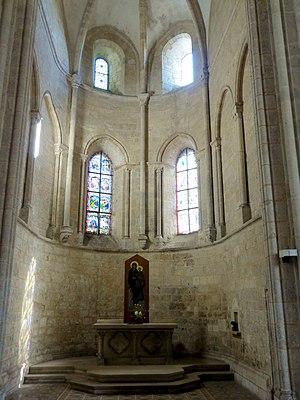
Chapelle du Rosaire.
La Collégiale Notre-Dame-du-Fort est une église paroissiale catholique, dédiée à Notre-Dame, située dans la commune française d'Étampes et le département de l'Essonne. C'est une ancienne collégiale, associée au château royal situé à proximité. Elle a été fondée vers 1022 par le roi Robert le Pieux. Seule la petite crypte sous le chœur subsiste de cette collégiale primitive, achevée vers le milieu du XIᵉ siècle. Sans doute en raison de ses petites dimensions, elle est remplacée par une nouvelle église construite pendant cinq campagnes très rapprochées entre 1130 et 1160, plus une pour le portail royal au sud qui est l'un des éléments les plus remarquables de l'église. Dans son ensemble, l'architecture de l'église, empreinte d'influences parisiennes et champenoises, montre toutes les étapes de la genèse de l'architecture gothique, mais c'est toutefois le style roman tardif qui domine. Le clocher est le produit de trois autres campagnes de construction jusqu'en 1180 environ, et compte parmi les plus élégants d'Île-de-France.